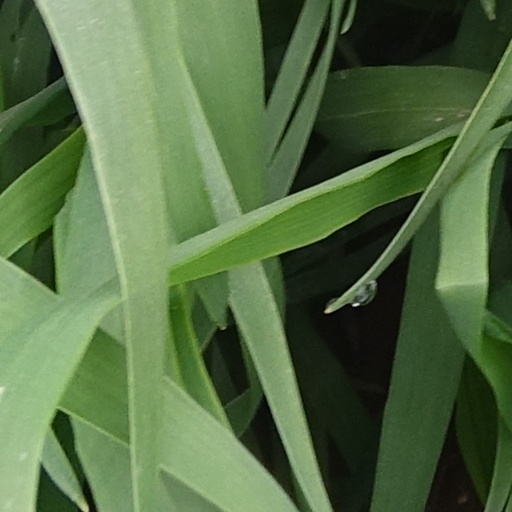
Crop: wheat